Revisionism (Spain)

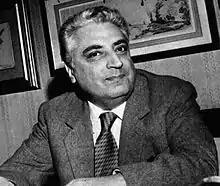
Renzo de Felice

Some scholars who confront the revisionist tide claim that the term "revisionism" as such is not by default deprecatory and some authors considered champions of anti-revisionism declare themselves revisionists, naming skepticism a recommended historiographic approach. They note that authors who strive to re-write history of Spain of the 20th century do not actually deserve the name of "revisionist" and should rather be called manipulators and liars; they are dubbed "self-proclaimed revisionists". Others reserve the term for intellectuals like de Felice, Nolte, Lachmann or Furet and underline that the likes of Moa or Vidal are nowhere near their stature. There are authors who agree that the name has been abused and label their opponents rather as "pseudo-revisionists". Finally, some scholars distinguish between "revisionism", the term reserved for amateurish writings of Moa or others, and "neo-revisionism", the term applied to scientifically grounded works pursuing similar yet not identical views. Finally, few authors note that historiographic revision is generally welcome and needed, but "revisionism" by default stands for revision based on manipulation and has no place in the academic realm.